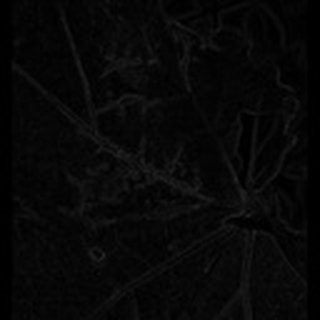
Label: cotton_bacterial_blight